Hitting mechanics

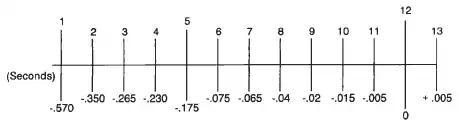
Sequence of events occurring in a baseball swing in relation to ball contact. Events: I) foot off, 2) maximum hip rotation, 3) maximum shoulder rotation, 4) maximum arm rotation, 5) foot down, 6) maximum hip rotational velocity, 7) maximum shoulder and arm rotational velocity, 8) maximum Y and Z components of bat linear velocity, 9) bat lag maximum rotational velocity, 10) maximum bat linear velocity and maximum right elbow extension velocity, 11 ) maximum X component of bat linear velocity, 12) ball contact, and 13) maximum left elbow extension velocity.

From the anatomic position, a common baseball player batting from the right side will exhibit these movements before the pitch. The hitter will start with both knees, ankles, and elbows in flexion and adducted. In addition, the shoulder will be slightly elevated, hand medially rotated, right arm abducted, left arm adducted, fingers full flexed around the bat, and neck externally rotated towards the pitcher. During the pitcher's windup, the hitter will continue to flex his/her left knee and extend their left ankle off the ground while rotating their hips away from the pitcher. After the pitch is thrown, the hitter will then fully extend their elbows, left knee, and left ankle while rotating their hips towards the pitcher. After perceived ball contact, the hips continue to rotate along with continue extension towards hyperextension of the elbow.